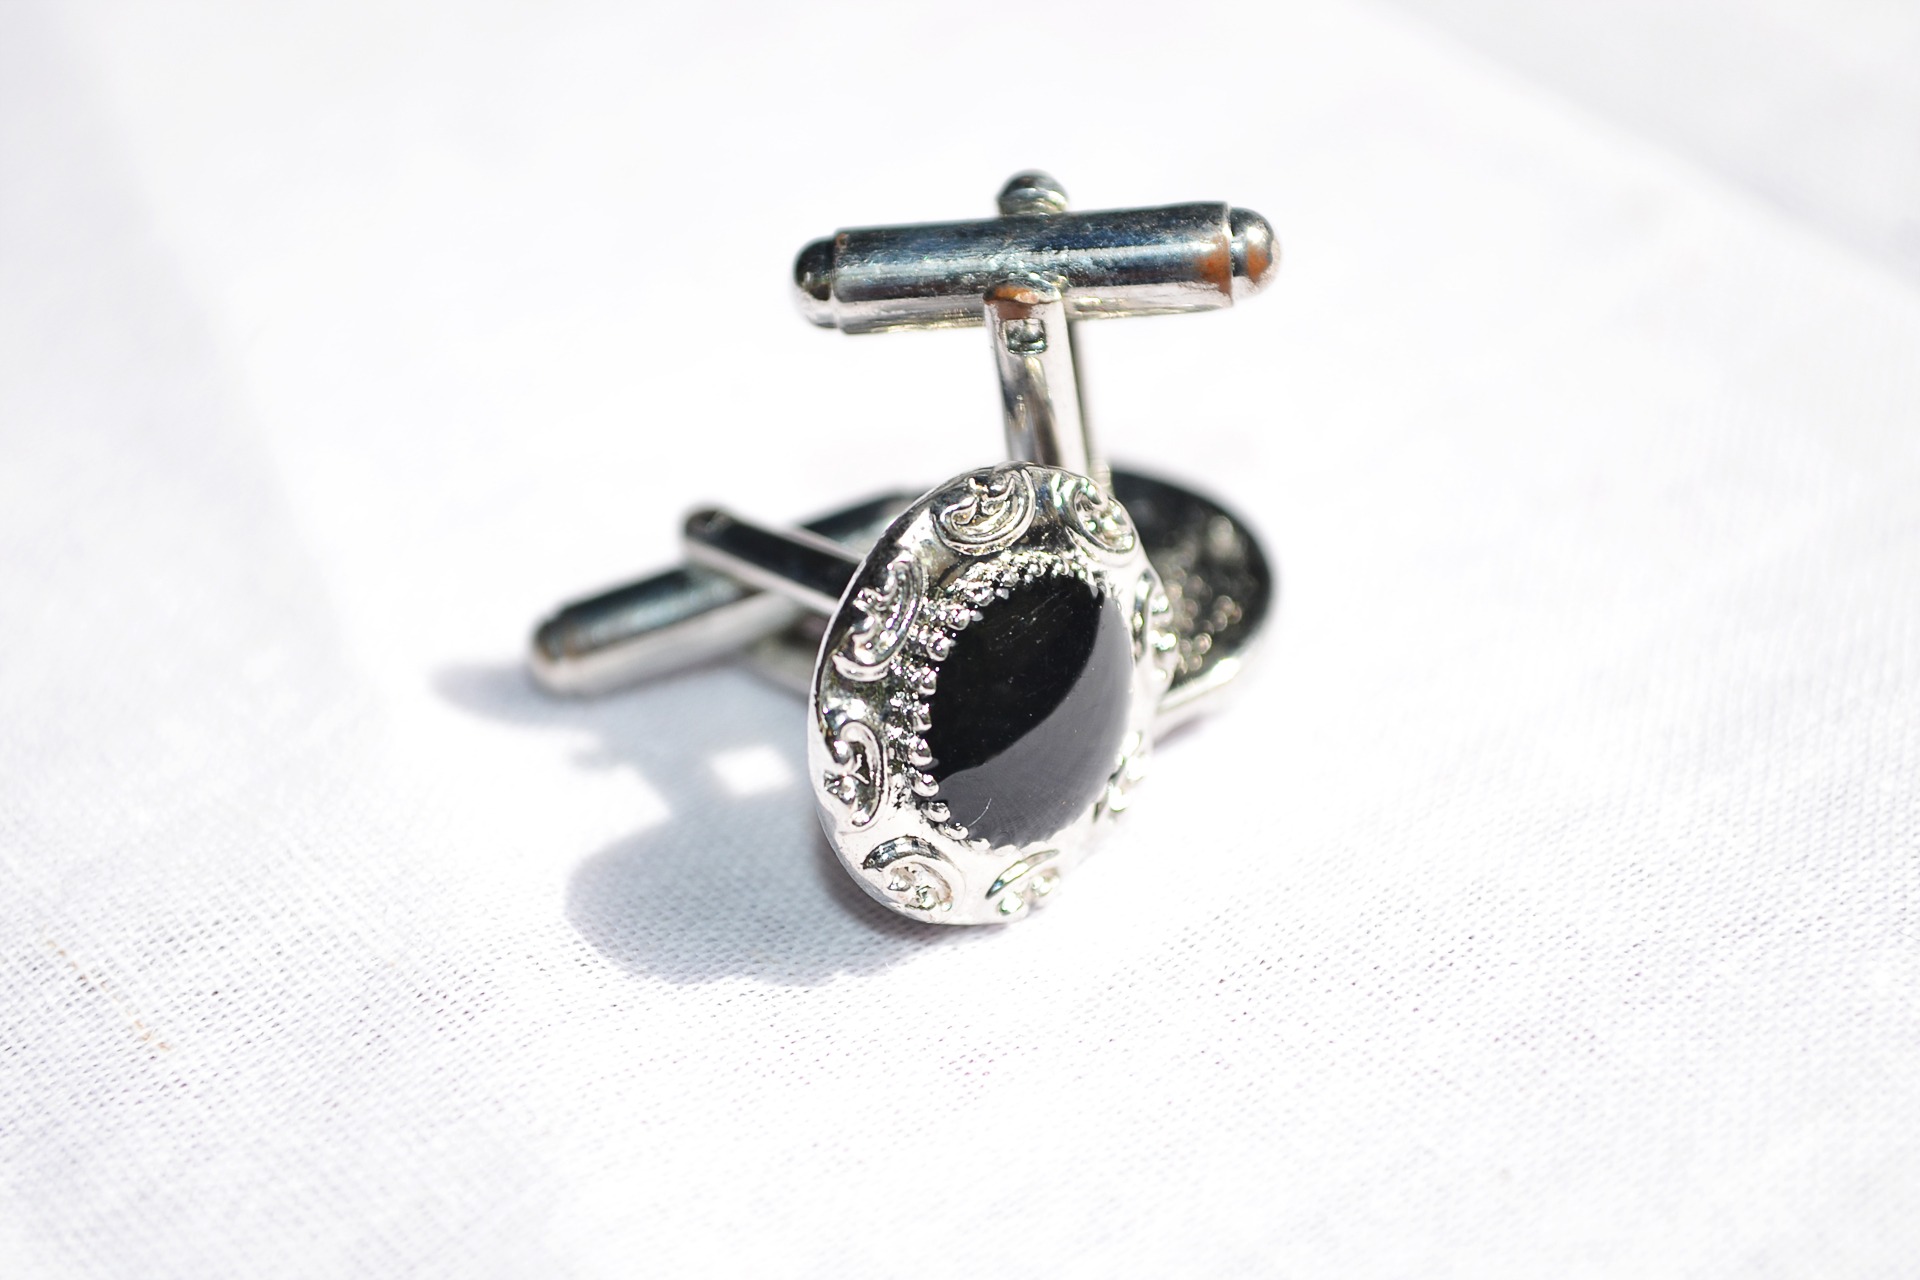
shine, metal, money, fashion, jewellery, gold, silver, accessories, menswear, sri lanka, glossy, ceylon, gemstone, onyx, wealth, precious, product design, platinum, fashion accessory, cufflink, body jewelry, mawanella, couflings